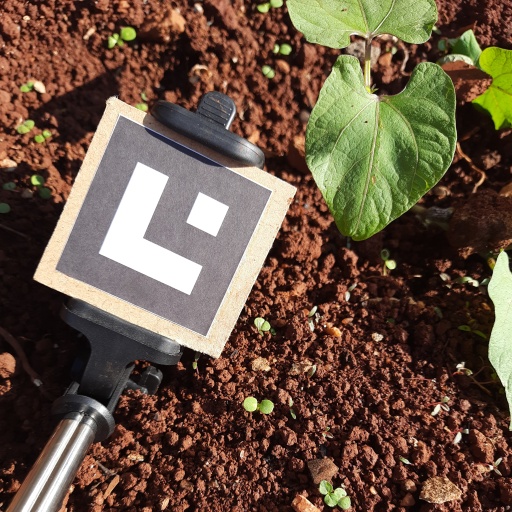
Observations: wavy surface, eating holes in the center, with soild dust, under sunlight